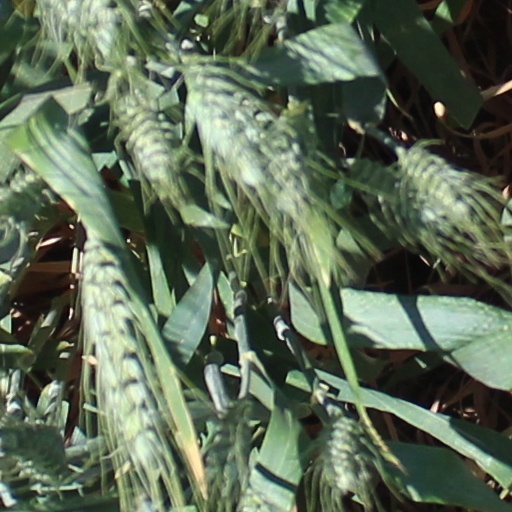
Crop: wheat